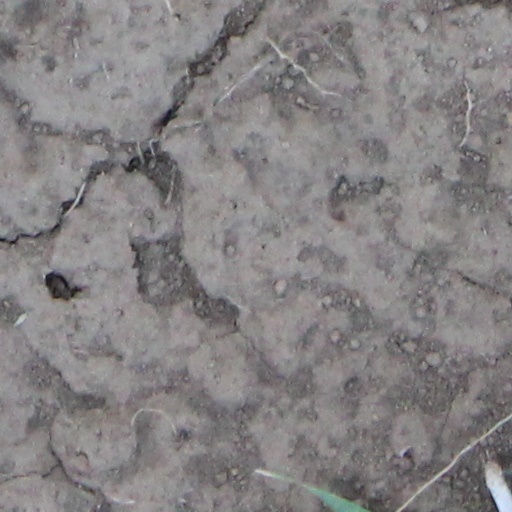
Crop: wheat